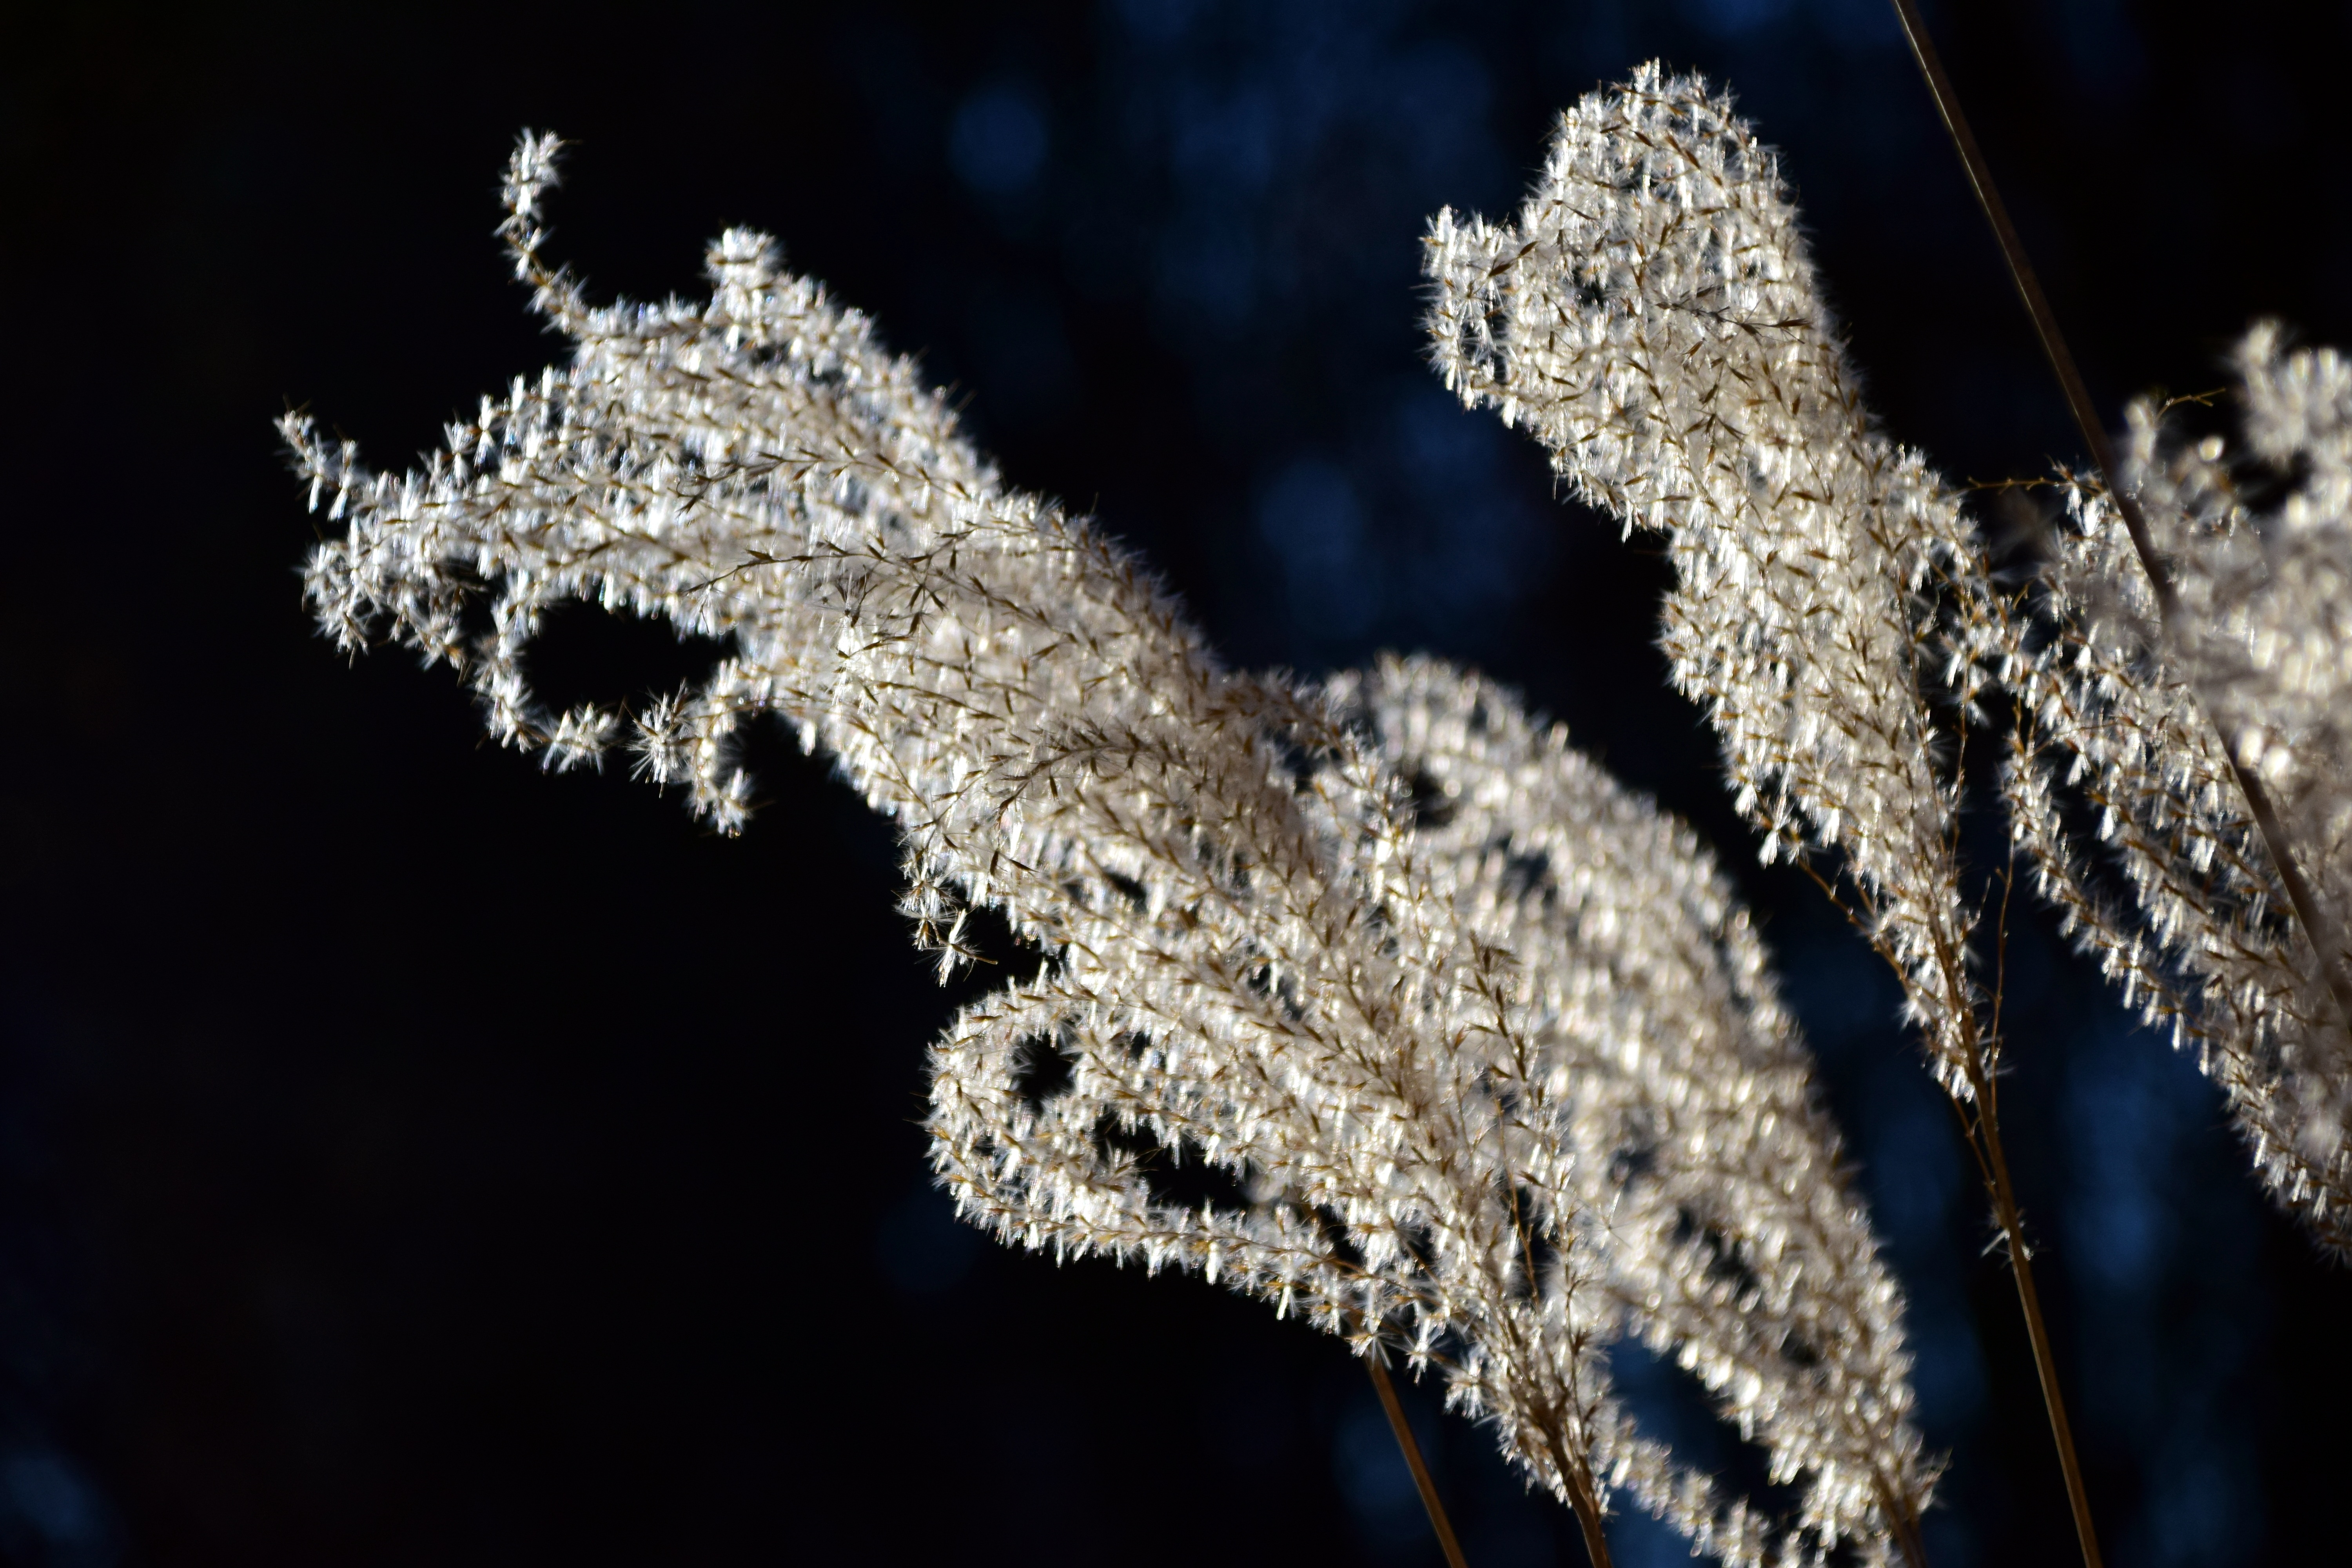
tree, nature, grass, branch, winter, dew, plant, photography, sunlight, leaf, flower, frost, ice, macro, autumn, brown, ear, close, flora, twig, close up, blade of grass, seeds, beautiful, late summer, freezing, grasses, macro photography, inflorescence, individually, grass ear, grass seed, fashion accessory